Frankie Librán

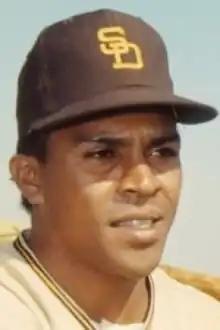

Francisco Librán Rosas (May 6, 1948May 16, 2013) was a Puerto Rican athlete who distinguished himself for performing professionally on all three major sports in the island (baseball, basketball, volleyball). Most notably, Librán played as an infielder in Major League Baseball during the late 60s. He batted and threw right-handed, and was listed at tall and . Librán also practiced track and field, and softball. Because of his versatility, he is usually referred to as "the most complete Puerto Rican athlete". He is survived by his two daughters Yeidie J. Librán and Yara E. Librán.